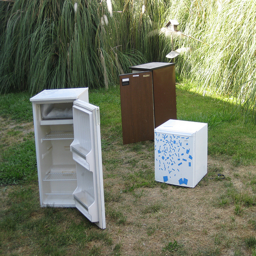
Small refrigerators are sitting on the grass with doors open.
Three small fridges, one brown, two white, on some grass.
Mini refridgerators sitting open and closed in a yard.
Three refrigerators laying in grass outside in the daylight.
Three small refrigerators sitting outside on the grass.